Ho Tung Lau

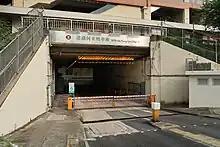
Ho Tung Lau Depot entrance in August 2018

In 1955 a ferry service was commenced that connected Ma On Shan to Ho Tung Lau, it aimed to connect the villages in the two areas as well as make Ma On Shan more accessible for work and vacation.The service operated from 6am to 6:30pm at 30 minute intervals, with a fare of 50 cents. According to maps in 1970, the Ho Tung Lau ferry service's pier was not located at the original Windermere mansion, but rather northeast of Ho Tung Lau at the former officer's mess of Sha Tin Airfield. This led to the name "Ho Tung Lau" to be referred to the pier and its adjacent building northeast of Lok Lo Ha. At around the same time a bus service also commenced, serving the residents of Ho Tung Lau Village.